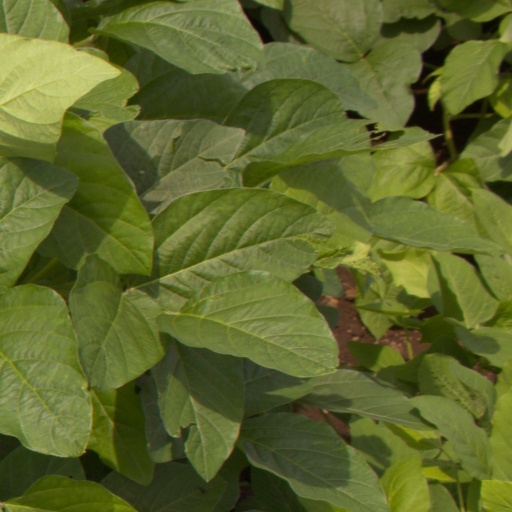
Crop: soybean